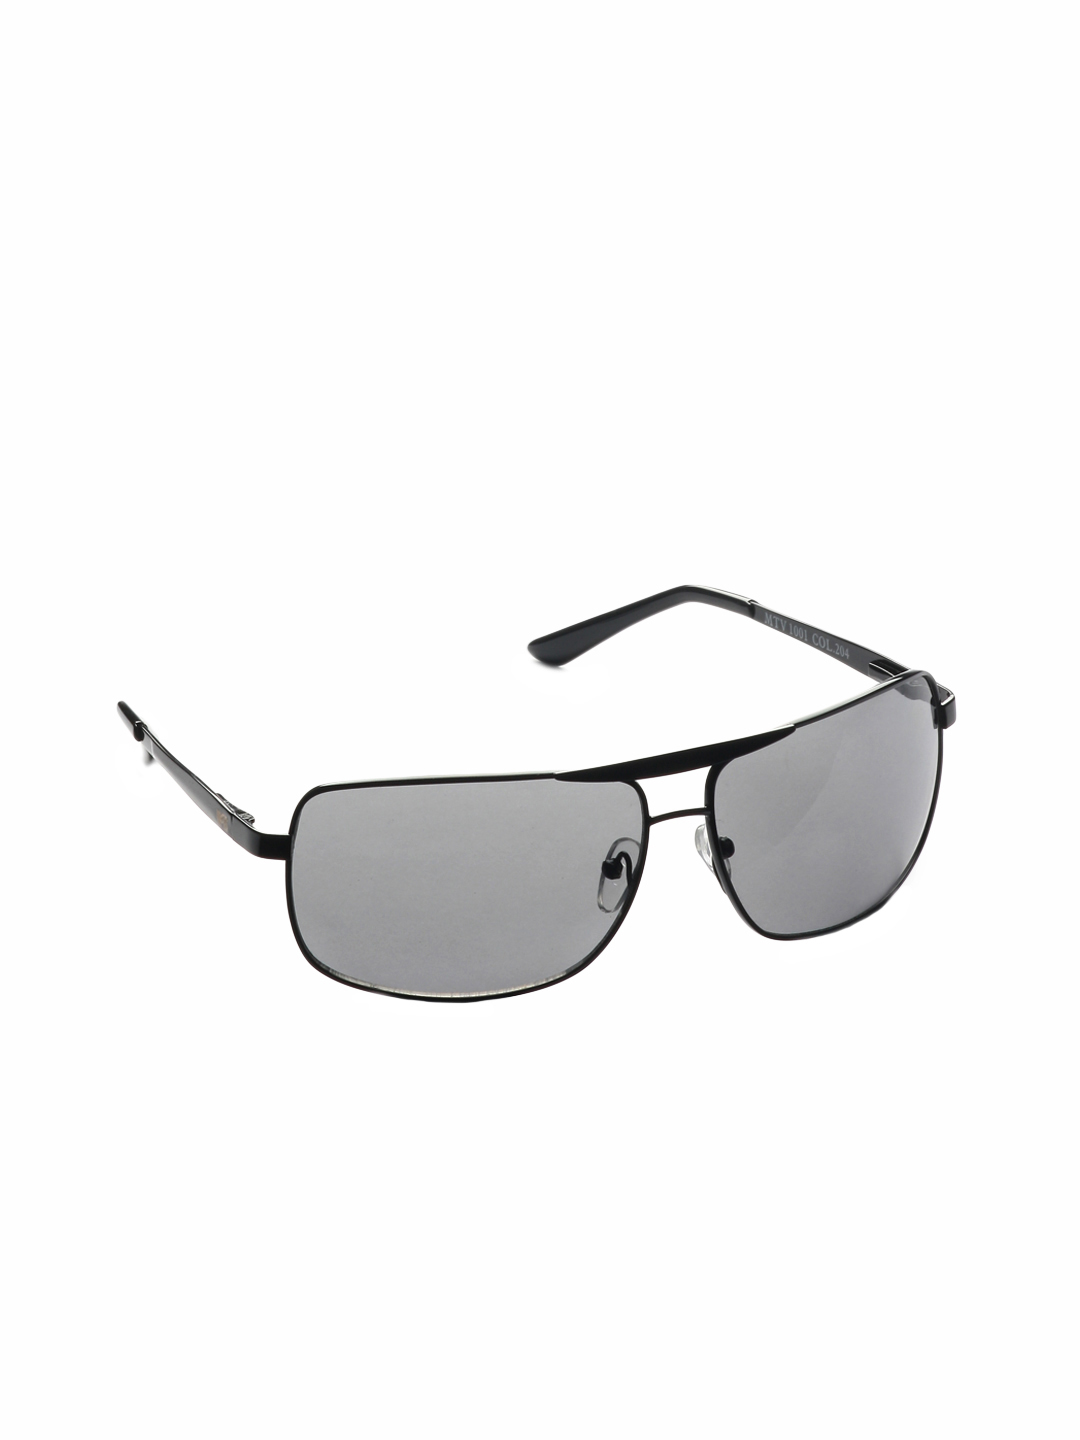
M tv Men Black Sunglasses
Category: Accessories / Eyewear / Sunglasses
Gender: Men
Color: Black
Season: Winter 2016
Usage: Casual